Erskine College

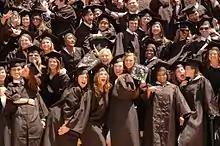
Members of the class of 2007

A planned merger of the college, the seminary, and the Due West Woman's College paved the way for accreditation by the Southern Association of Colleges in 1925. By 1927 the three schools had merged into one institution called Erskine College, with the seminary serving as its graduate theological school.